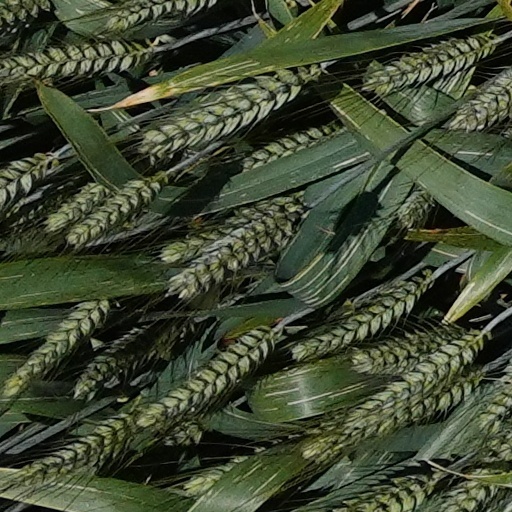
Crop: wheat